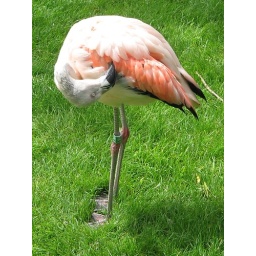
I just love the colours in this photo.. The grass is soooo green making the bird really stand out...